Takanori Nishikawa

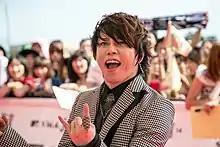
Nishikawa at the MTV Video Music Awards Japan in 2014

Nishikawa held the Real Time Countdown Party Revolution, a live concert he did with all of his fans on New Year's Eve, to make up for the lack of new T.M. Revolution material. Although in a recent magazine interview, Nishikawa has stated that he will make a comeback in 2008 as T.M. Revolution. His first new single, 'Resonance', which features all his past famous hit song music videos and promotes Sony products in its Music Video, is the Anime theme song for the anime "Soul Eater" and was released on June 11. Resonance reached #4 on Oricon Singles Chart on its release day. "Soul's Crossing", the B-side of the "Resonance" single, was used as the theme song for the "Soul Eater" video game for the Wii console.